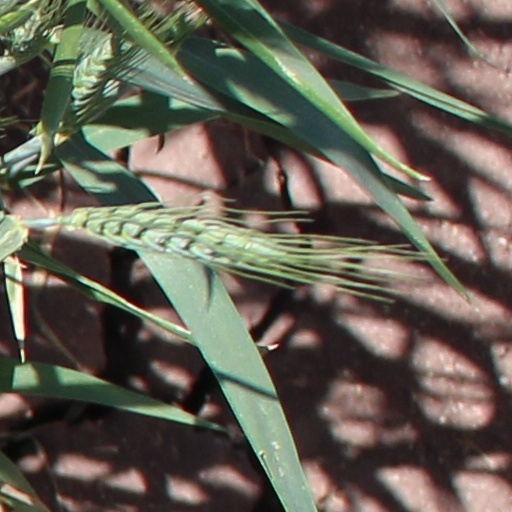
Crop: wheat